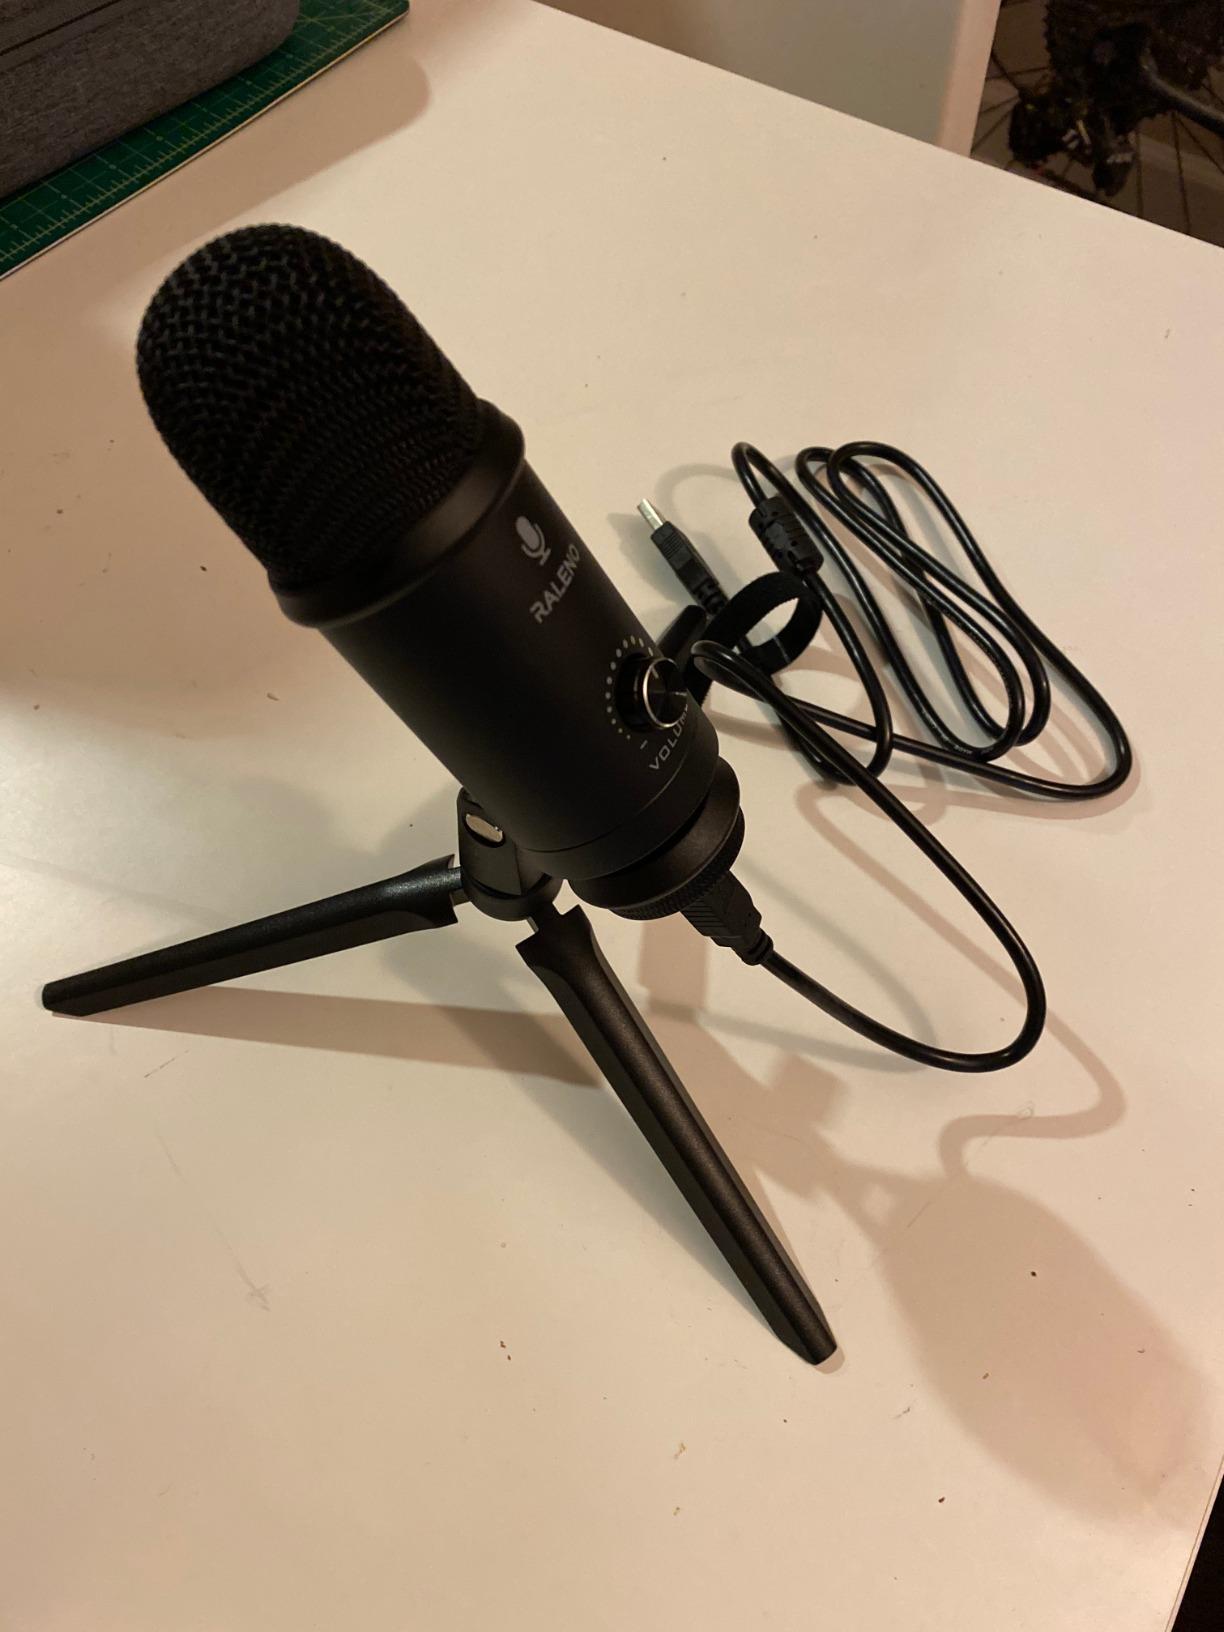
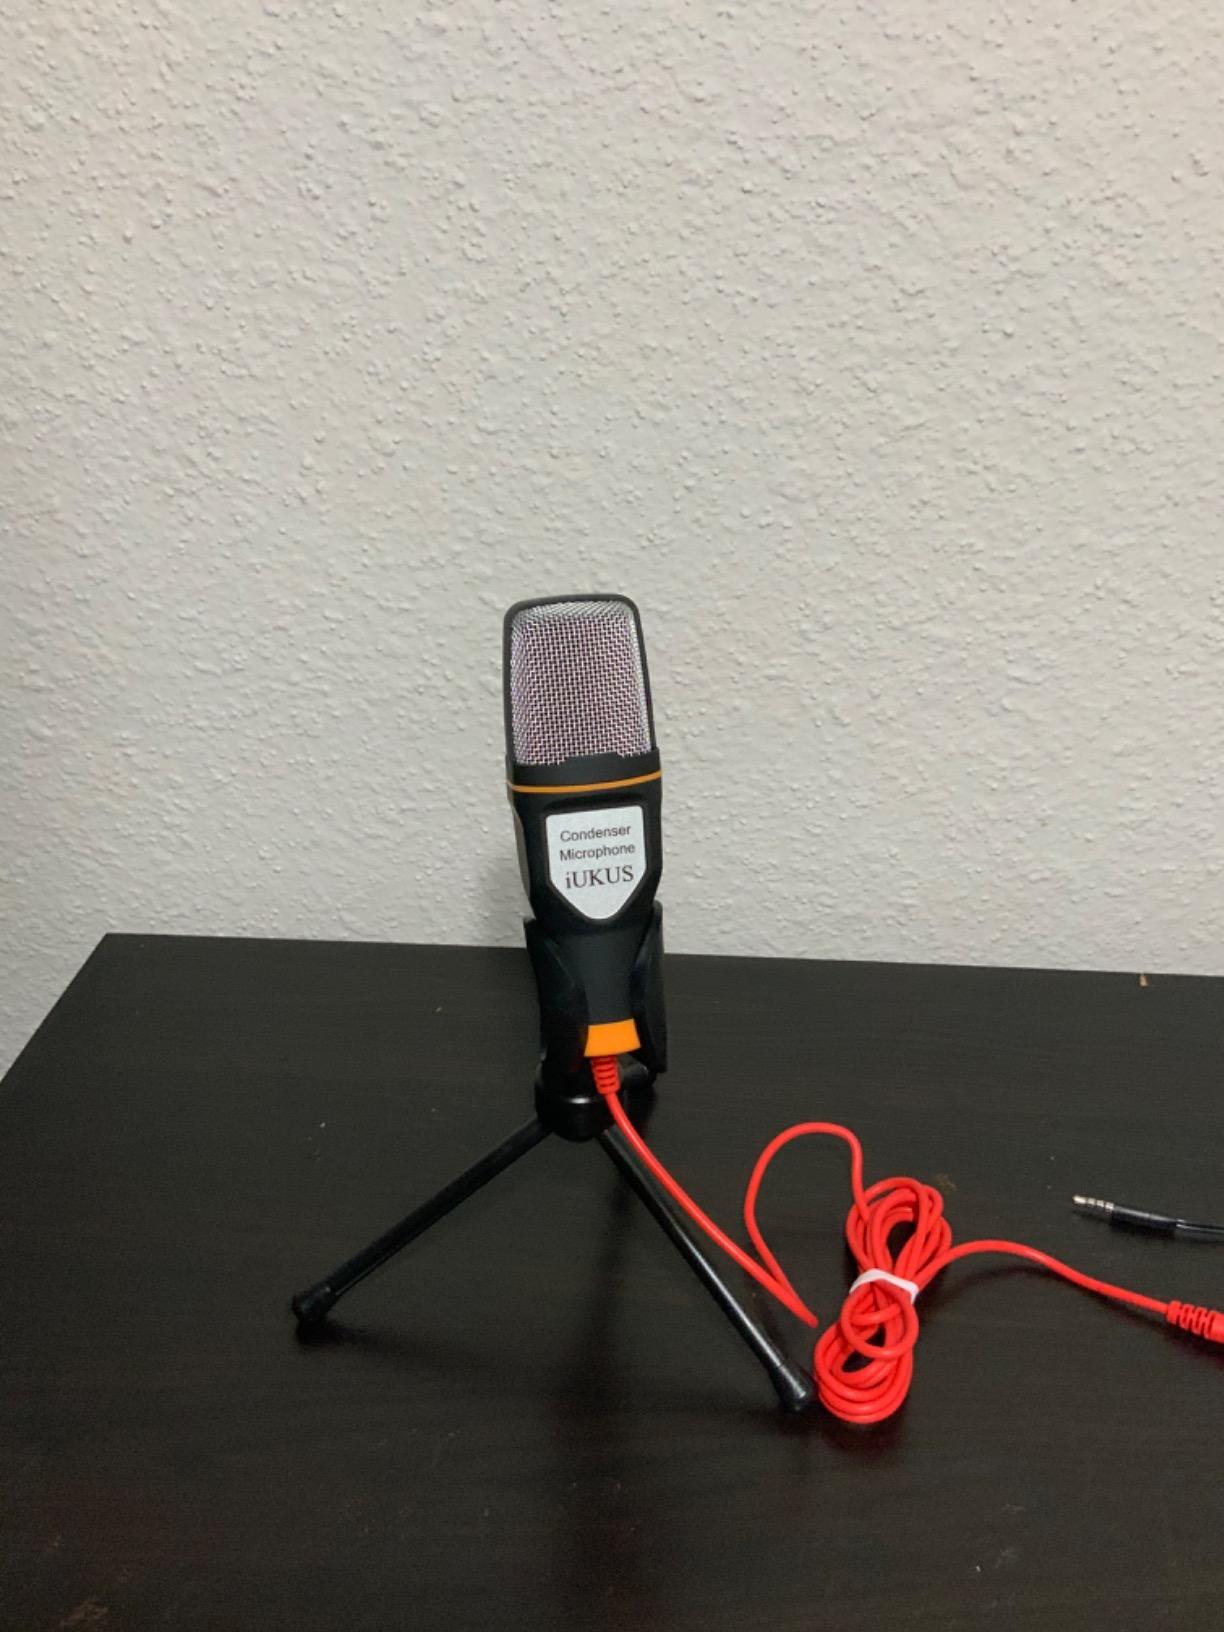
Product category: microphone
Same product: no